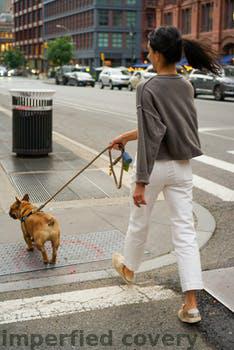
Label: Watermark